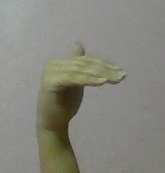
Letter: khaa